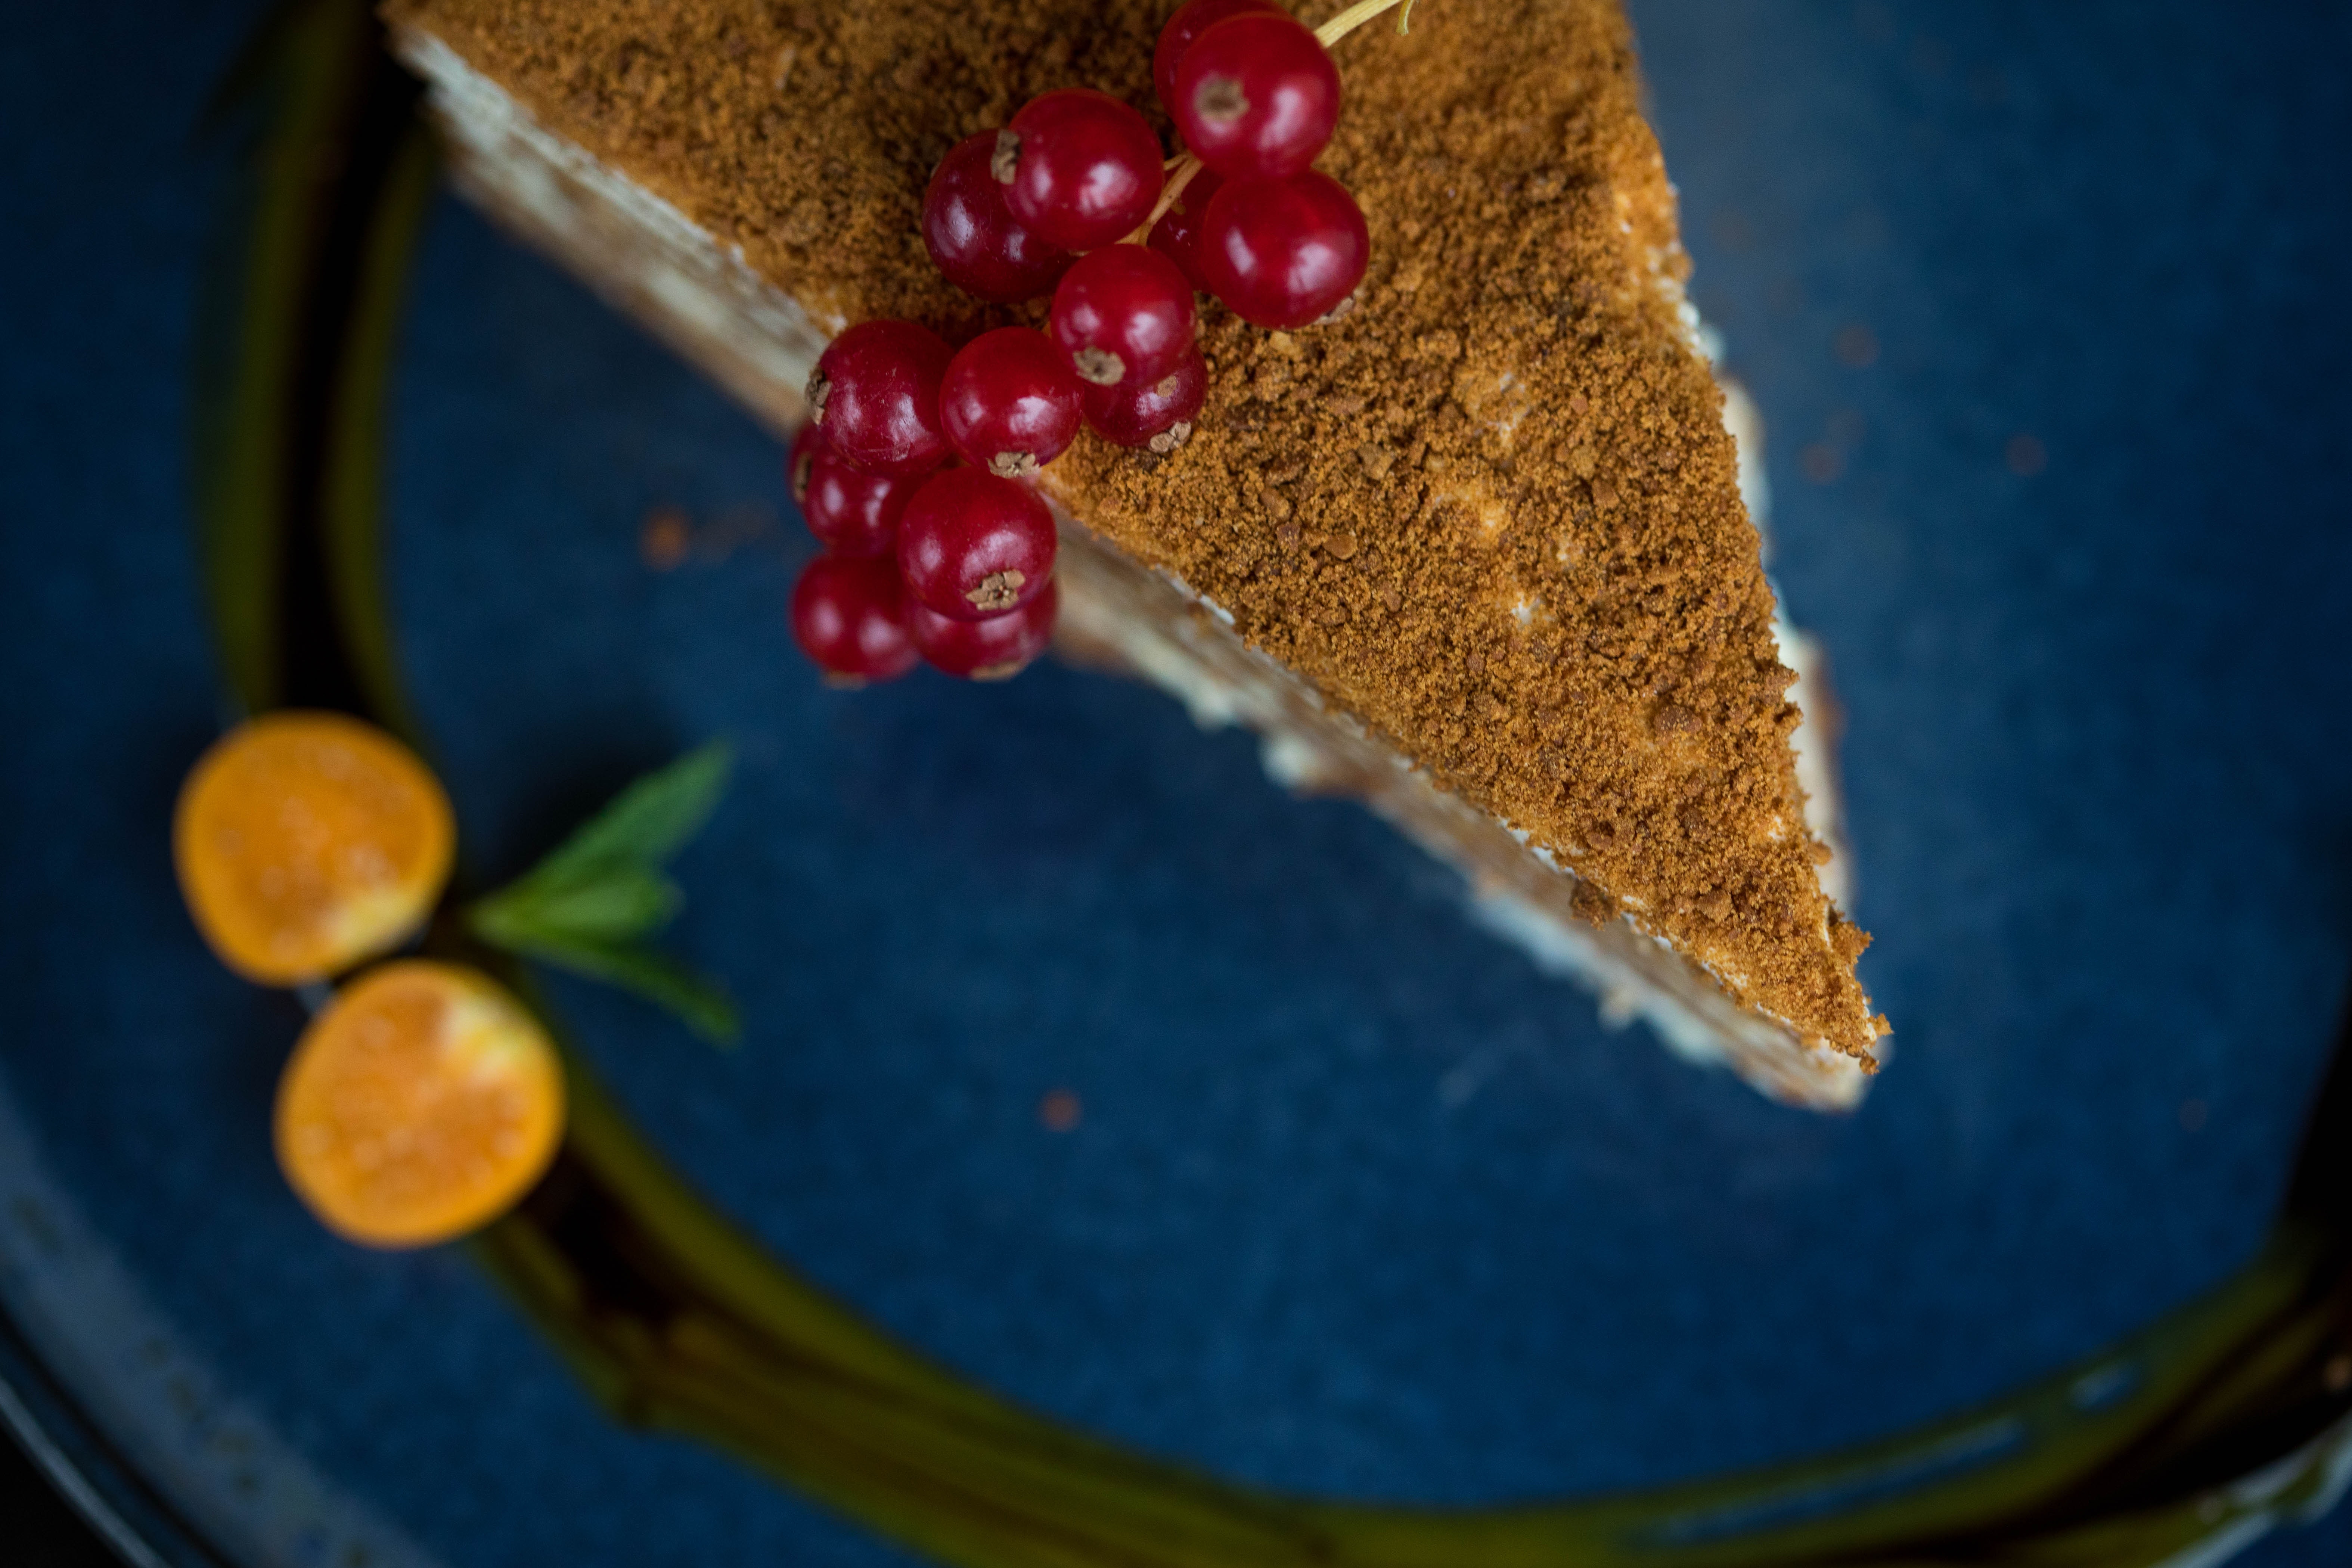
food, dish, cuisine, berry, sweetness, ingredient, dessert, baked goods, produce, recipe, fruit